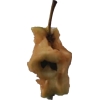
Label: apples